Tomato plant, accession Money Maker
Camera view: bottom (45 deg); turntable rotation: 90 degrees
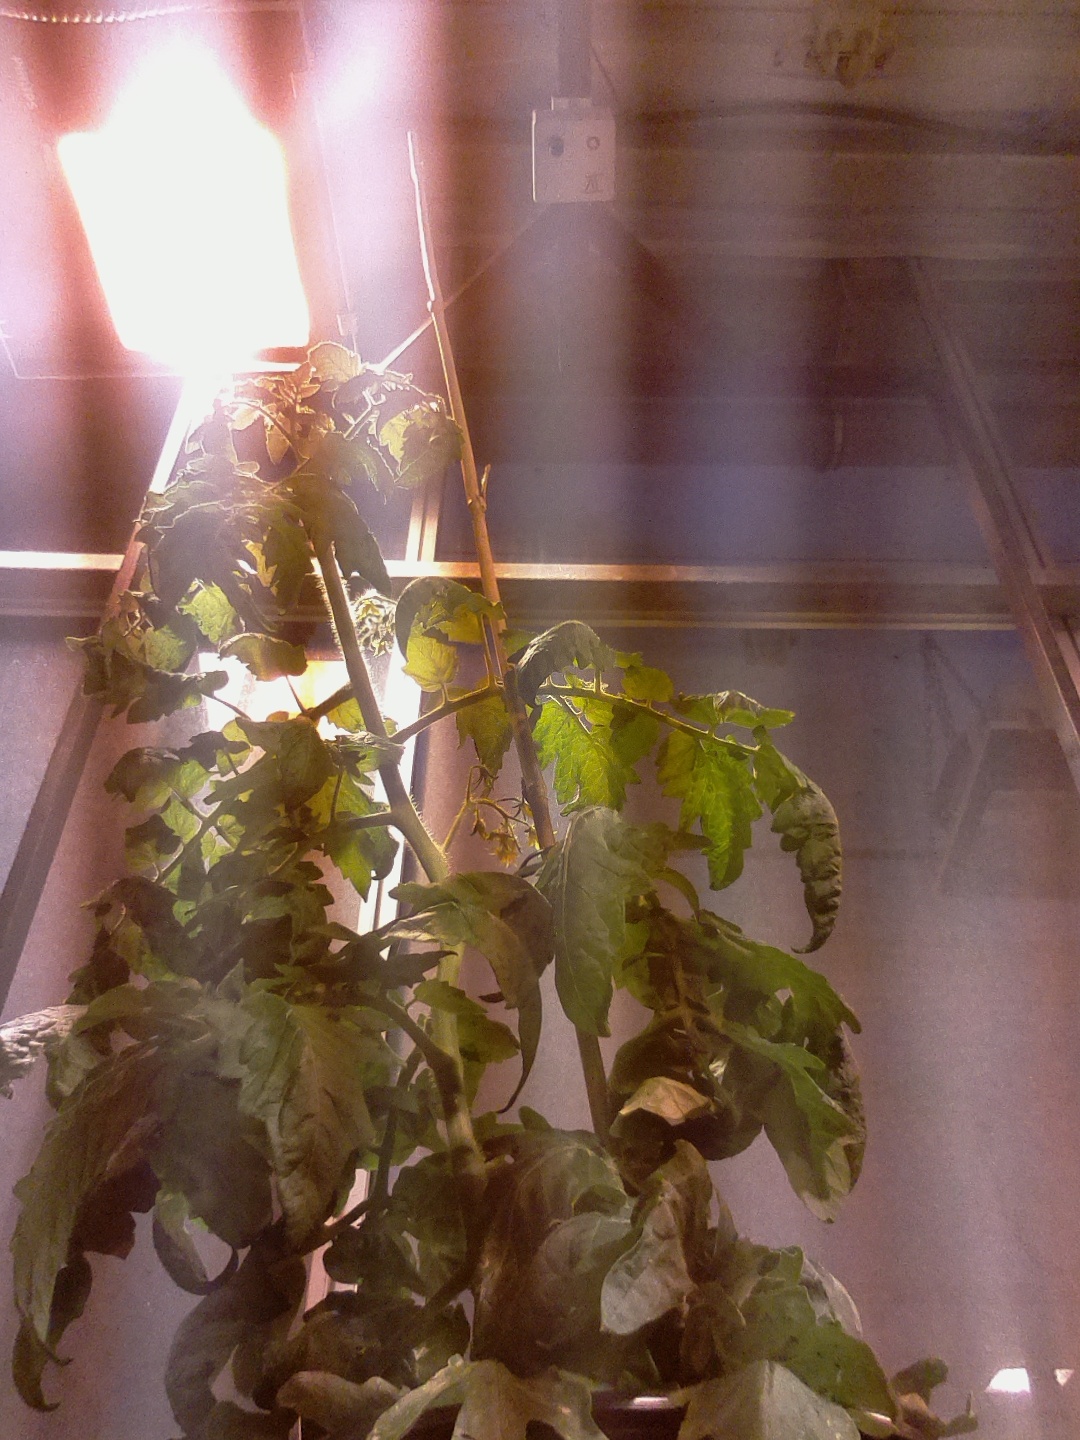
BBCH growth stage 67: Full flowering, 70%-80% of flowers open, more petals falling